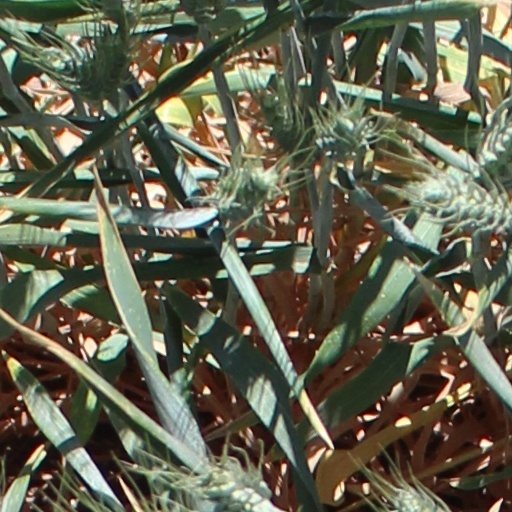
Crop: wheat